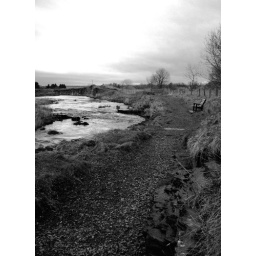
Shot of the river walk in halkirk, next to Thurso. shame the sky wasn't up to much.